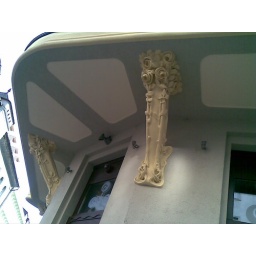
fabulously renovated building in Sturova street central Bratislava, lavishly decorated and with a great cafe on the ground floor!